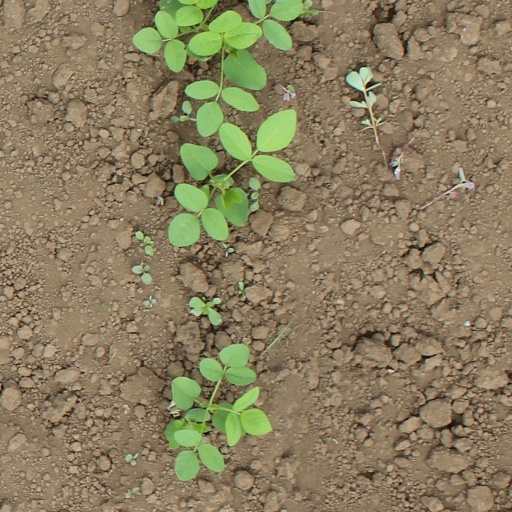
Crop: soybean